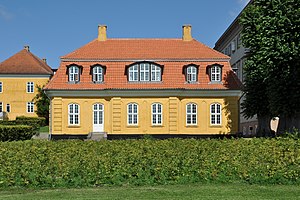
Sorø Akademi / Sorø Akademis Kostskole / Husene
Molbechs Hus.
Molbechs Hus ved Sorø Akademi i Sorø, Danmark.
Sorø Akademi er gennem tiden benyttet som navn på forskellige institutioner med tilknytning til Sorø Klosters tidligere bygninger. Klosteret blev overtaget af kronen i 1580, og den 10. august 1580 blev Peder Reedtz forlenet med Antvorskov og Sorø klostre. Fire år senere lod Frederik II sine sønner modtage undervisning i bygningerne, og i 1586 oprettede kongen en opdragelsesanstalt og skole for 30 adelige og 30 ikke-adelige disciple.